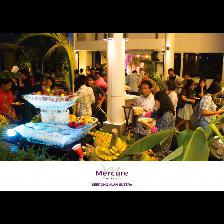
Label: Human